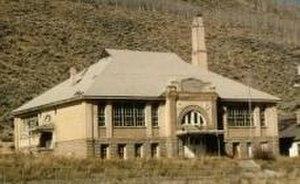
Scofield est une municipalité américaine située dans le comté de Carbon en Utah. Lors du recensement de 2010, sa population est de 24 habitants, ce qui en fait la municipalité la moins peuplée de l'État. Scofield s'étend alors sur une superficie de 0,7 mille carré.